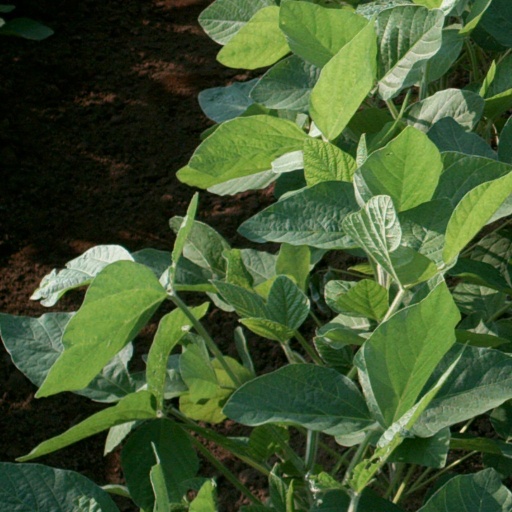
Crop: soybean